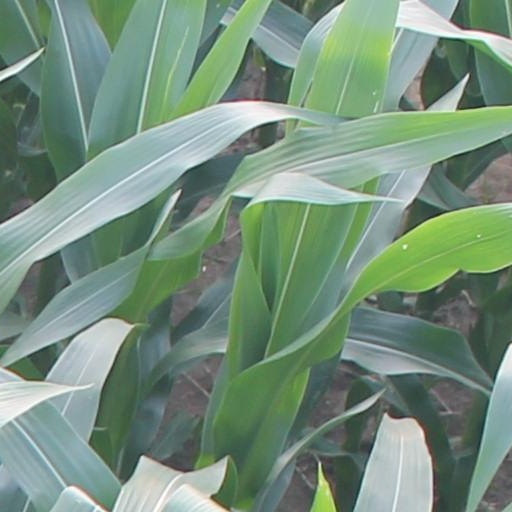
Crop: maize; corn